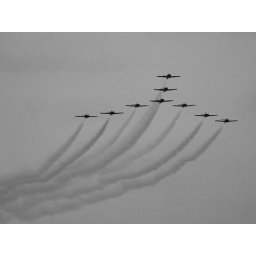
The CAF Snowbords in black and white